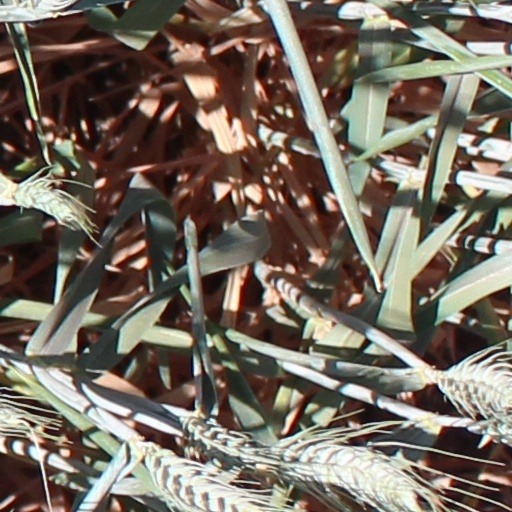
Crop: wheat